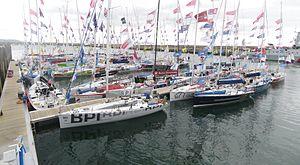
Flotte de la Solitaire du Figaro 2011 à Dún Laoghaire
La Solitaire du Figaro, anciennement nommée Course de l'Aurore, est une course à la voile en solitaire et par étapes créée en 1970 par Jean-Louis Guillemard et Jean-Michel Barrault. Le caractère monotype de la course, la présence de grands navigateurs en solitaire et l'ouverture aux amateurs en font l'une des courses les plus prisées de la voile sportive en France et la mère des courses au large.